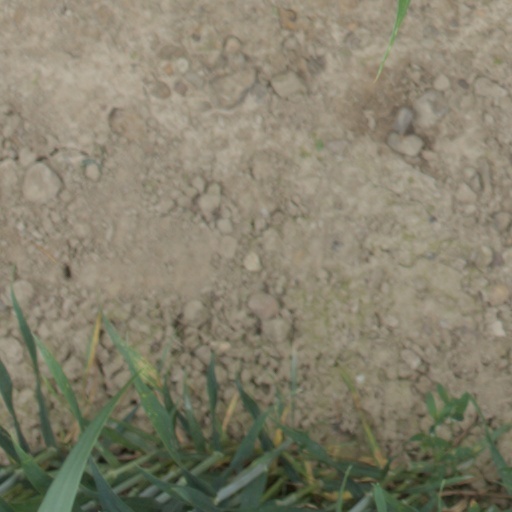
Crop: wheat